Nimitz-class aircraft carrier

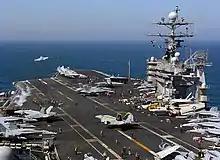
An F/A-18 Hornet launches from the flight deck of "Harry S. Truman". Other aircraft are stored on deck.

In order for a carrier to deploy, it must embark one of ten Carrier Air Wings (CVW). The carriers can accommodate a maximum of 130 F/A-18 Hornets or 85–90 aircraft of different types, but current numbers are typically 64 aircraft. Although the air wings are integrated with the operation of the carriers they are deployed to, they are regarded as separate entities. As well as the aircrew, the air wings are also made up of support personnel involved in roles including maintenance, aircraft and ordnance handling, and emergency procedures. Each person on the flight deck wears color-coded clothing to make their role easily identifiable.